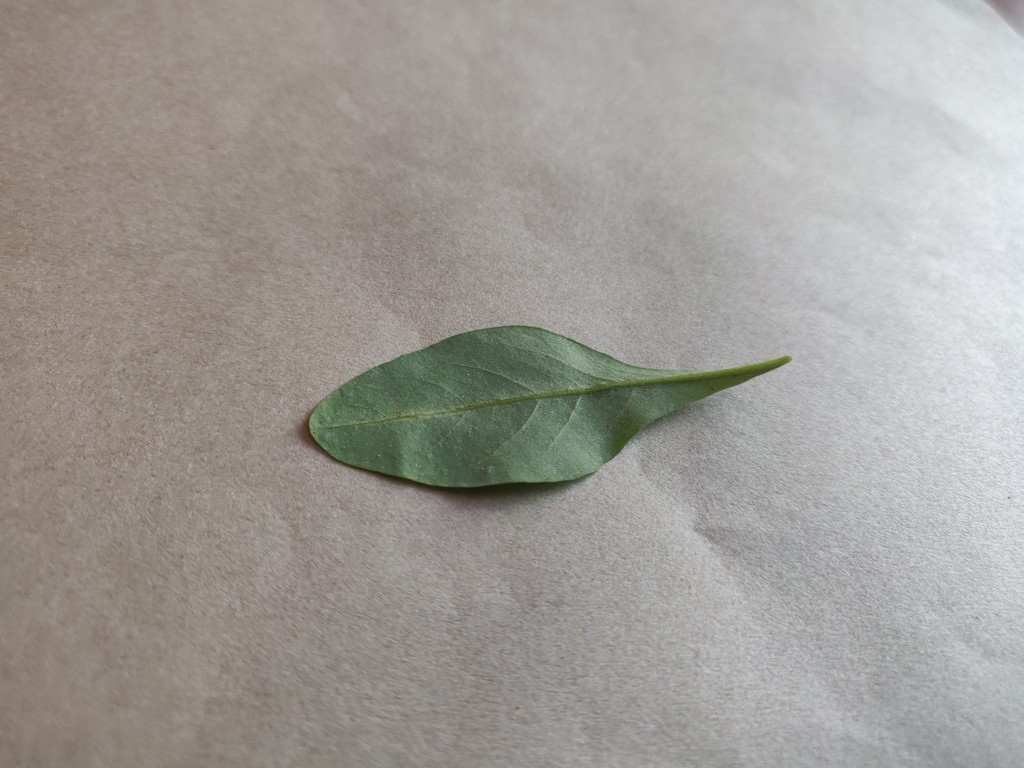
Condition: Healthy
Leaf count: single
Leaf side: back